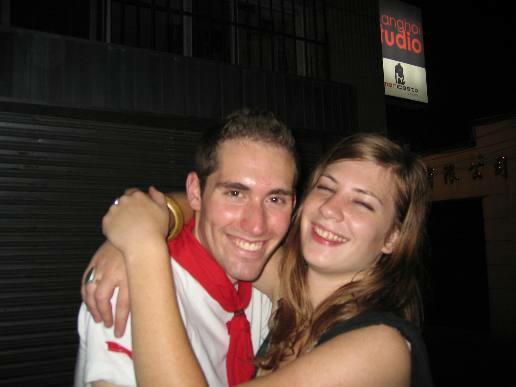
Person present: Yes